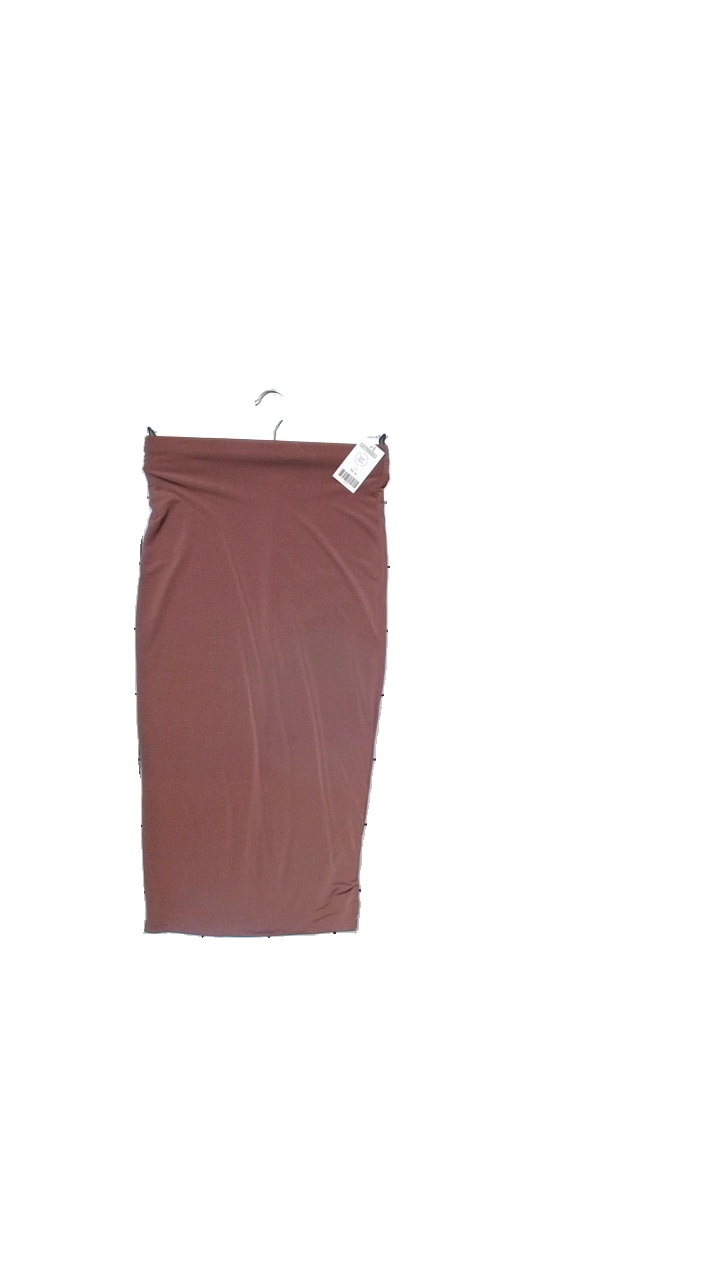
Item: Skirt (Ladies)
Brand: Fashion Nova
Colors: Pink
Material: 96% polyester, 4% elastane
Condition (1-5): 5
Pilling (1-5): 5
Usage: Reuse
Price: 50-100